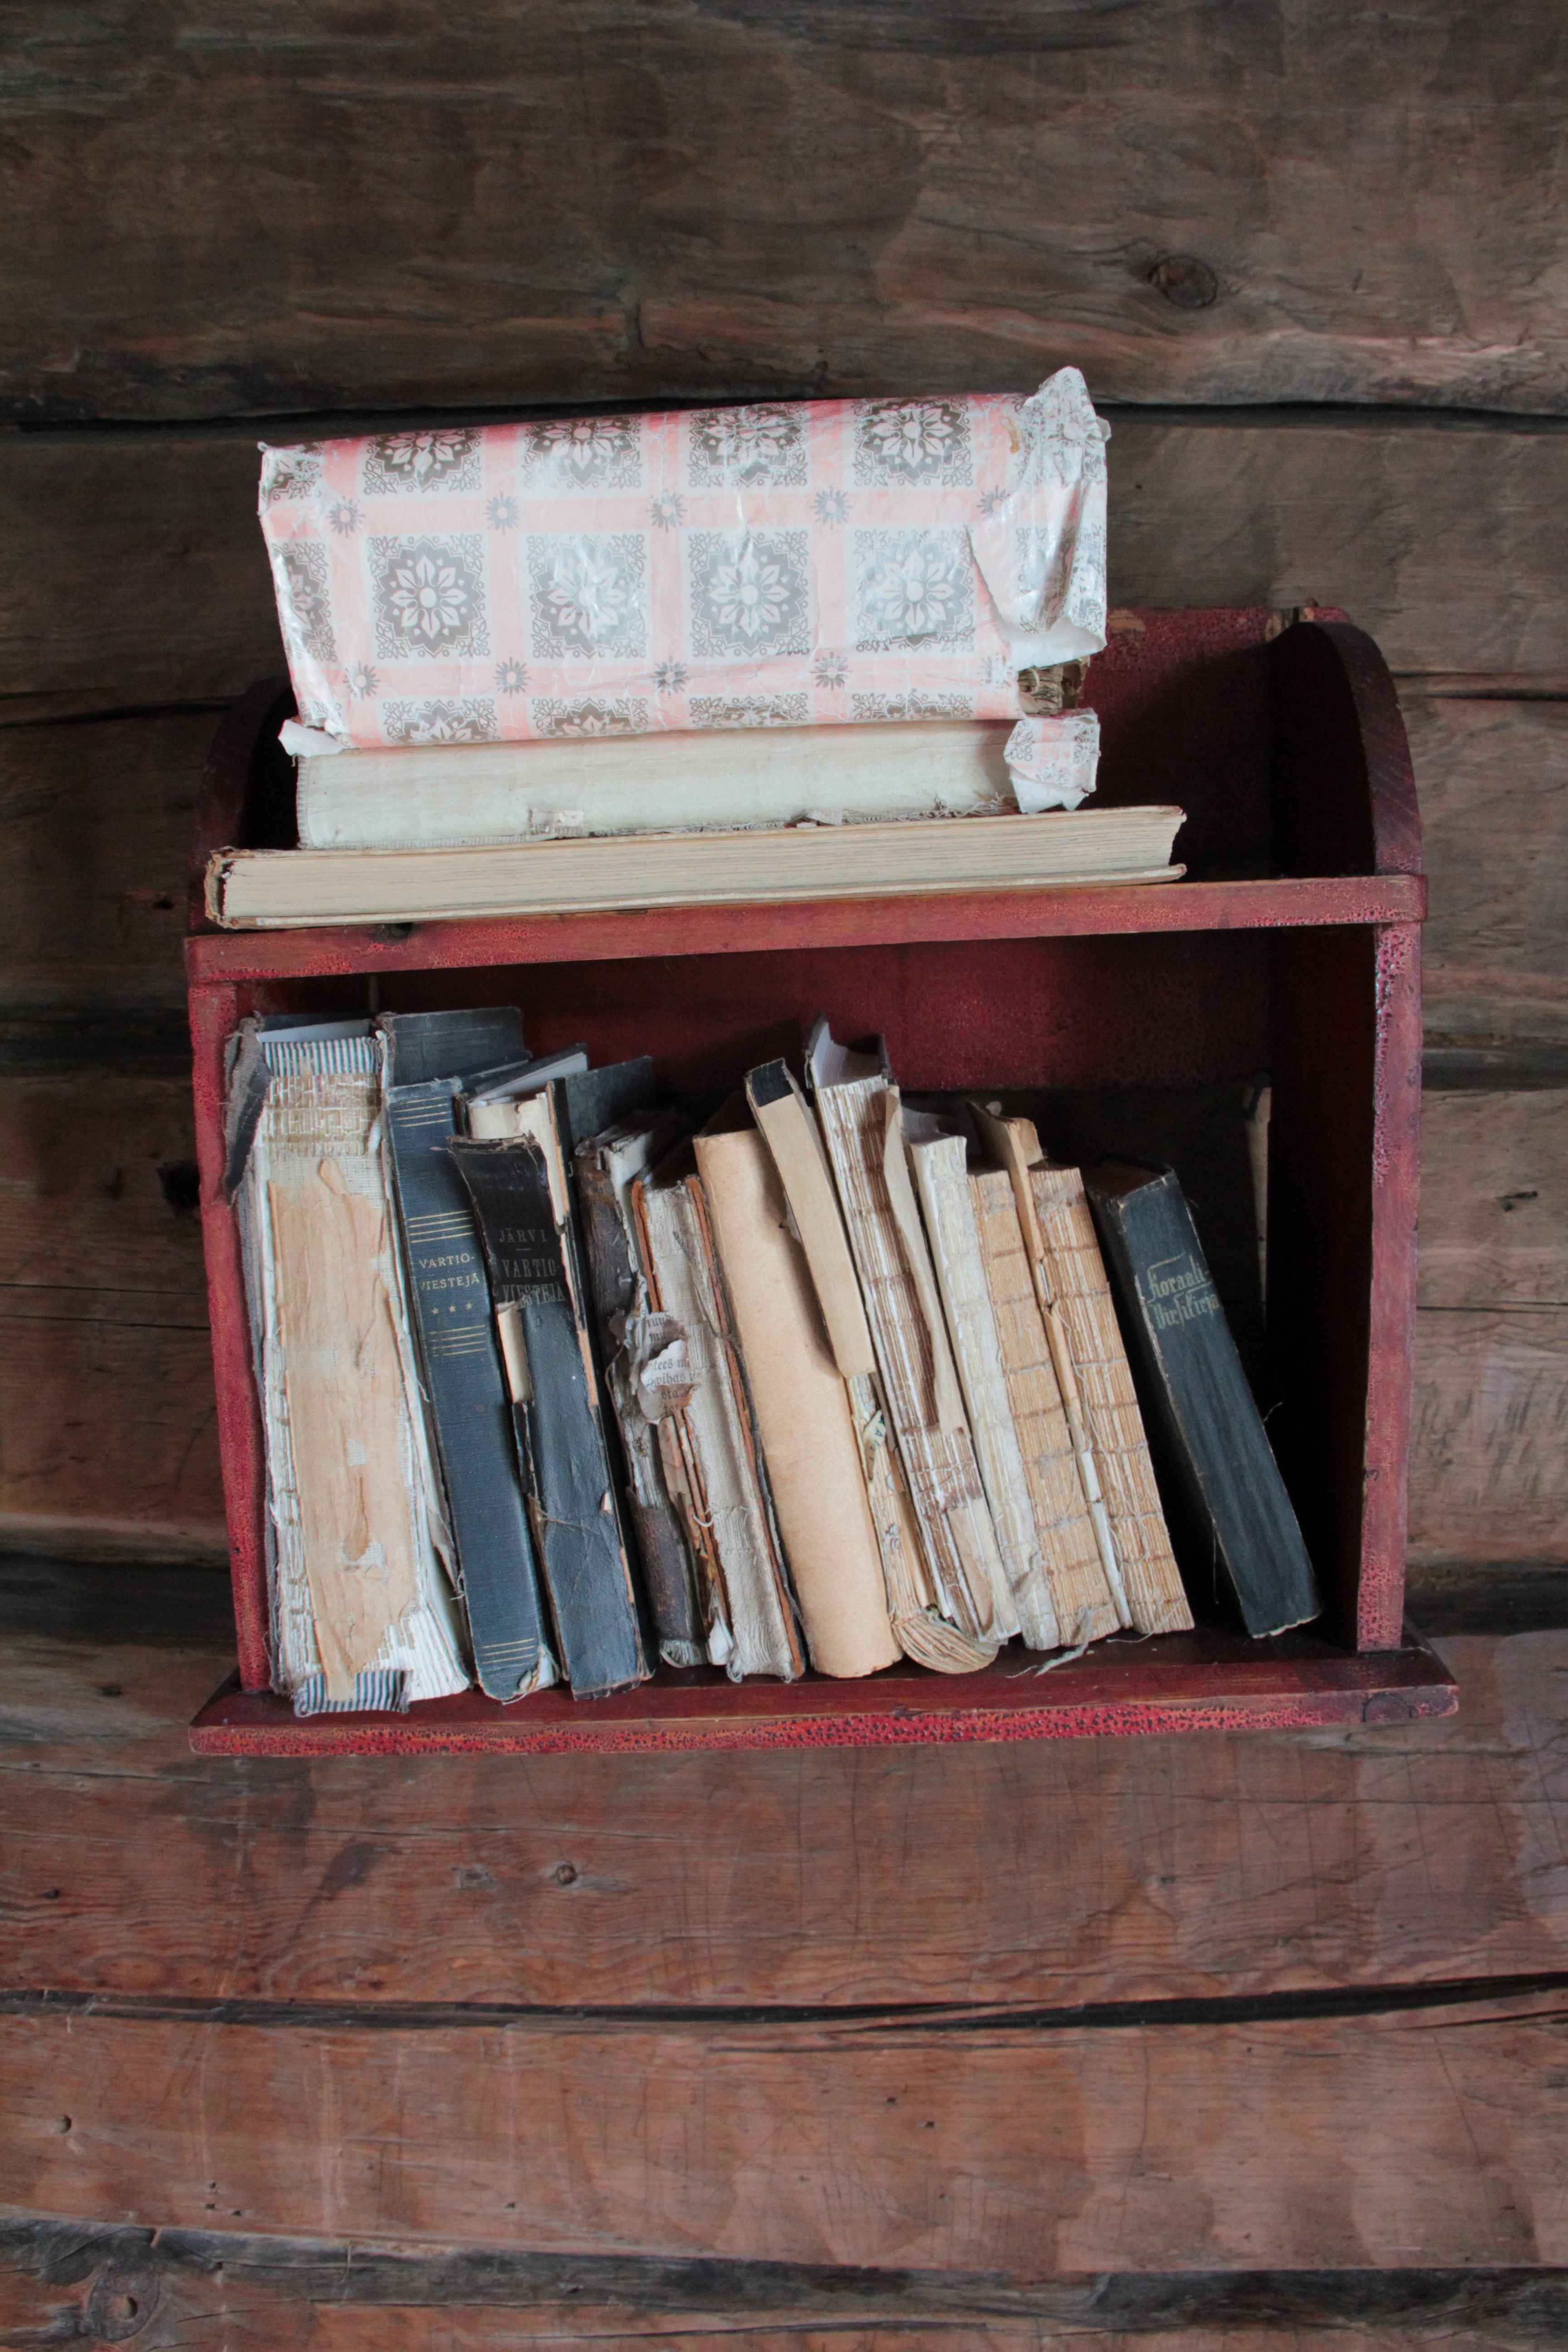
wood, house, old, red, color, shelf, furniture, bookcase, books, photograph, man made object